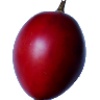
Label: Tamarillo 1